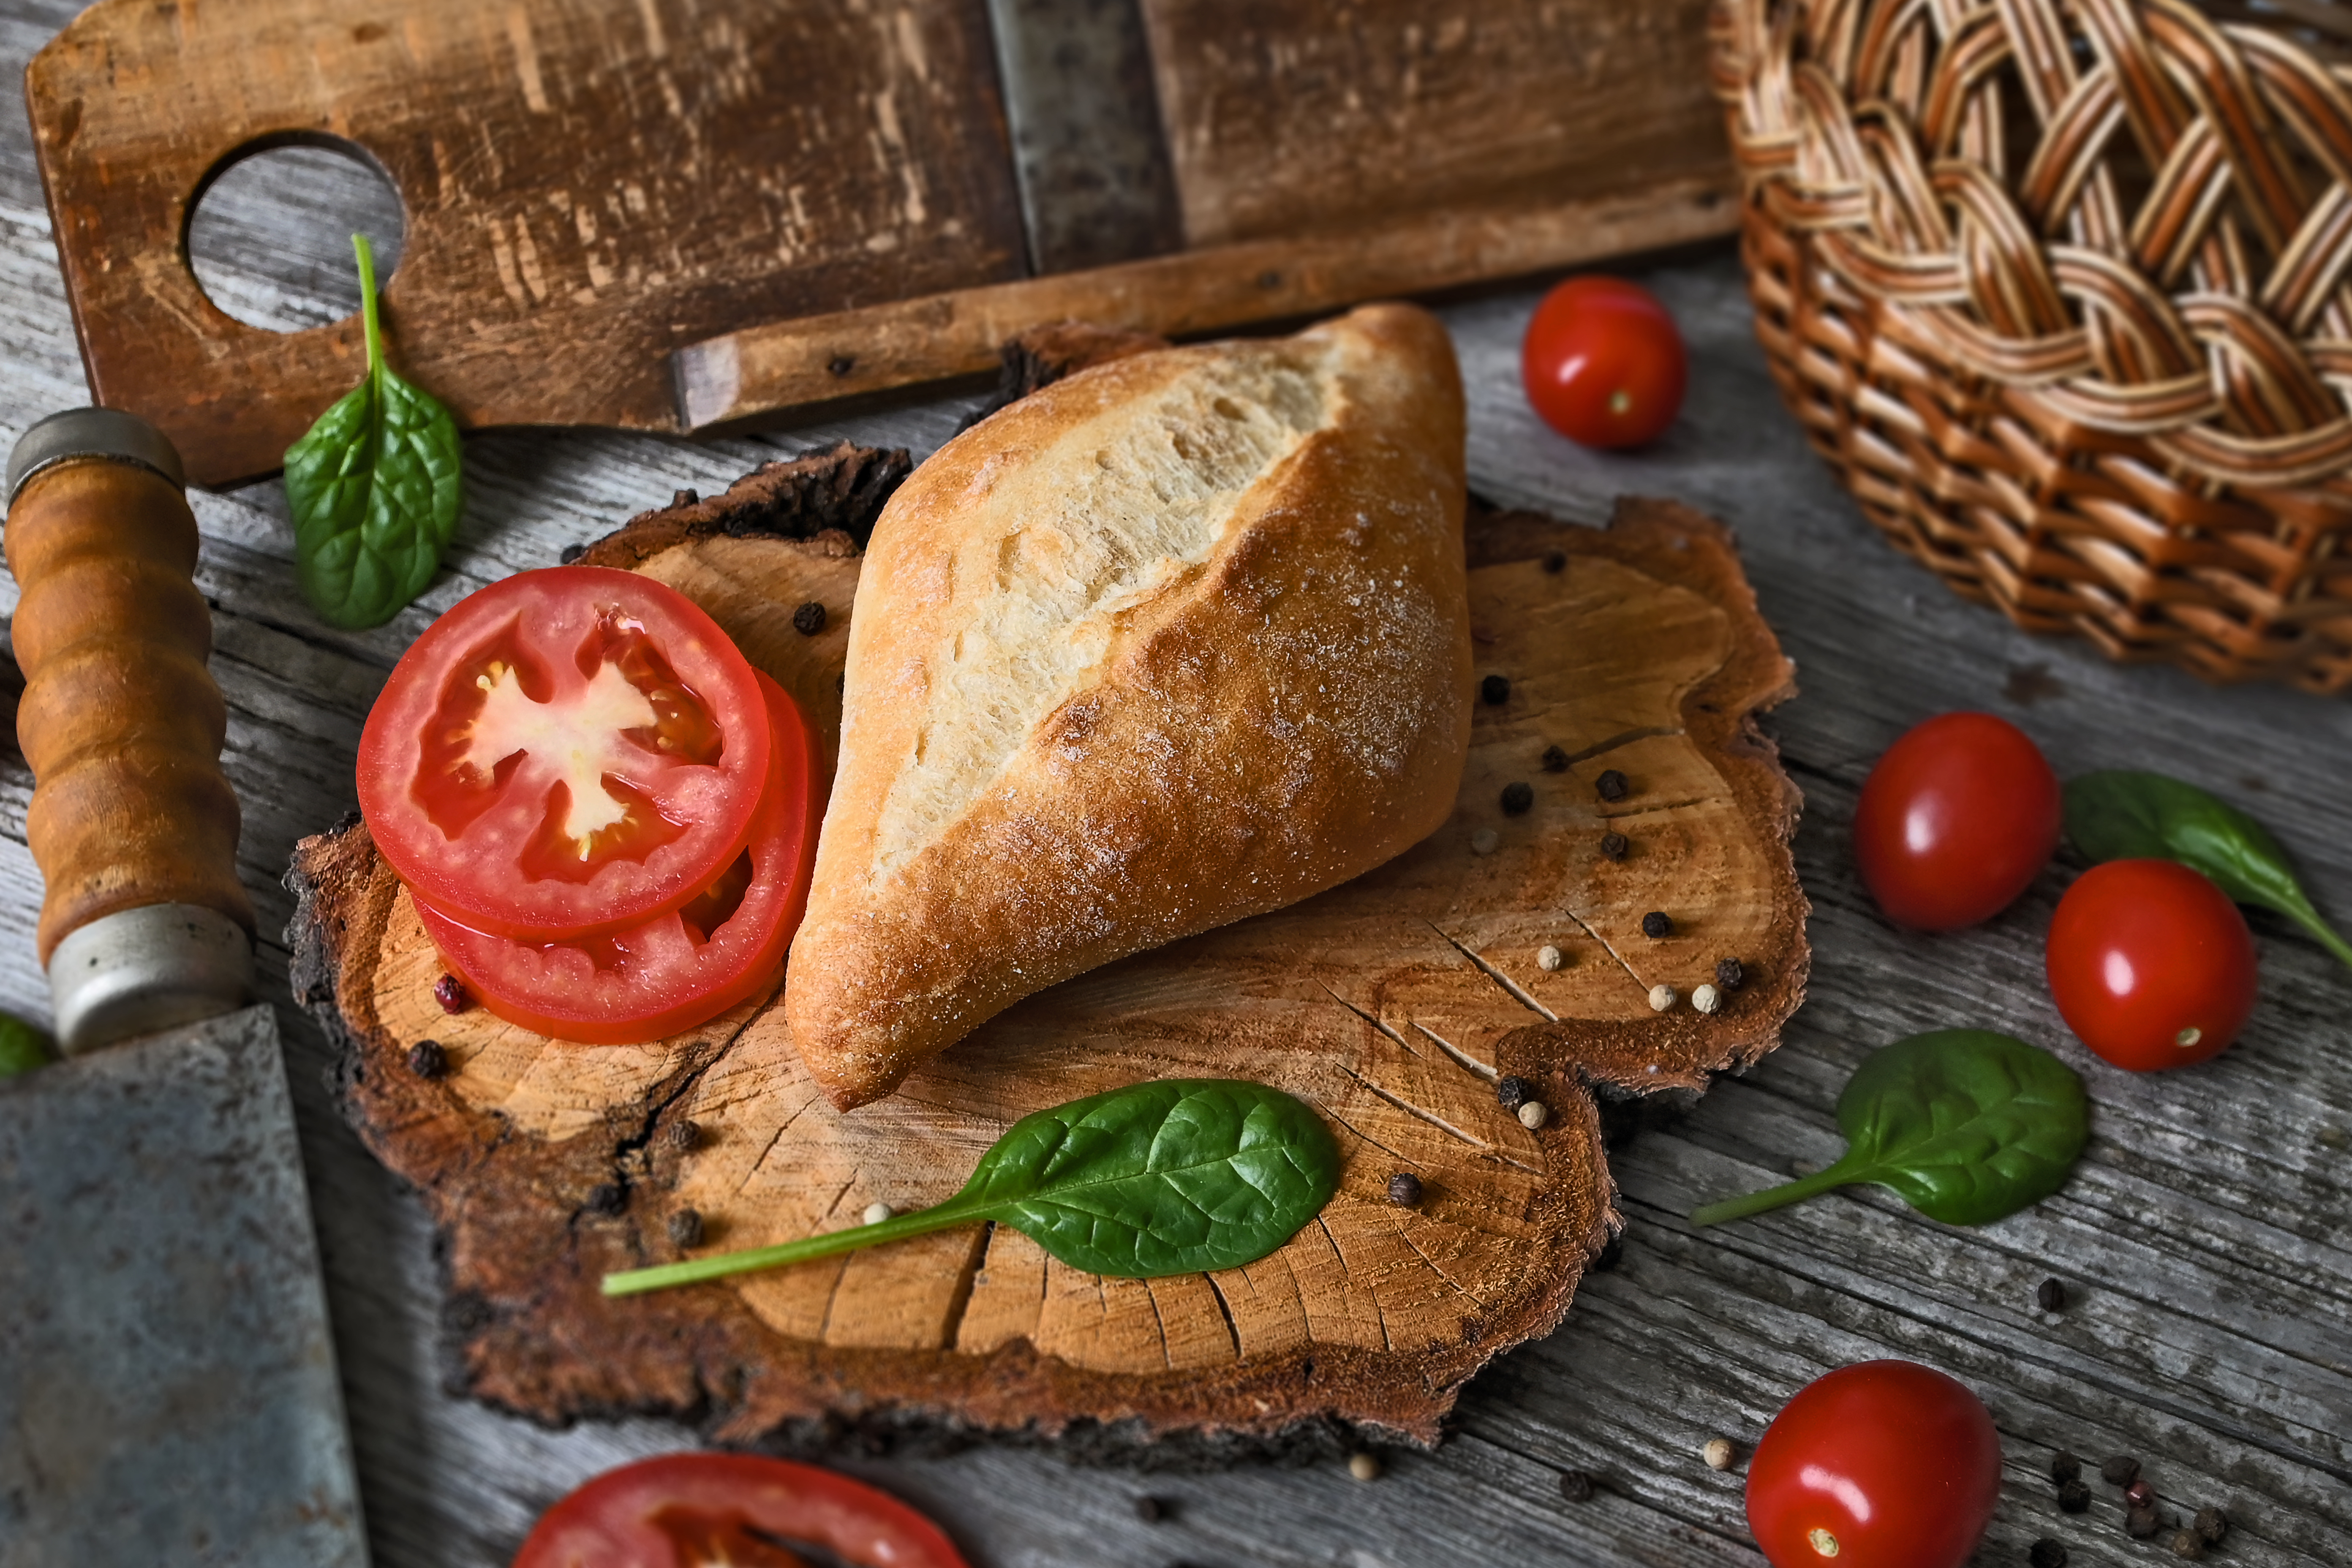
cold cuts, cooked, delicious, portion, folk, traditional, spicy, spiced, dish, eat, kitchen, food, meat, beef, barbecue, steak, grilled, pepper, meal, background, fillet, red, dinner, cut, cuisine, ingredient, produce, tomato, vegetarian food, vegetable, cherry tomatoes, recipe, baked goods, ciabatta, vegan nutrition, solanum, breakfast